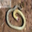
Label: snake